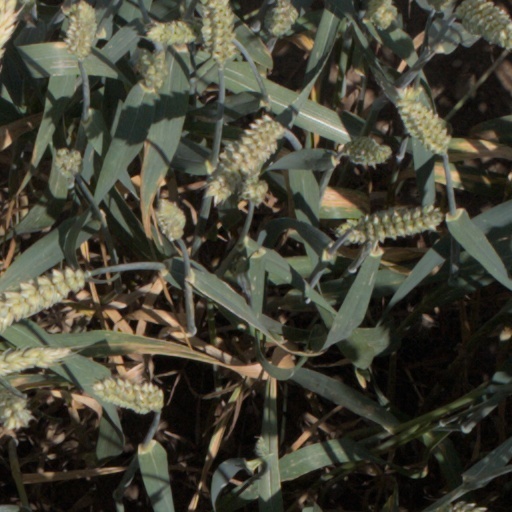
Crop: wheat